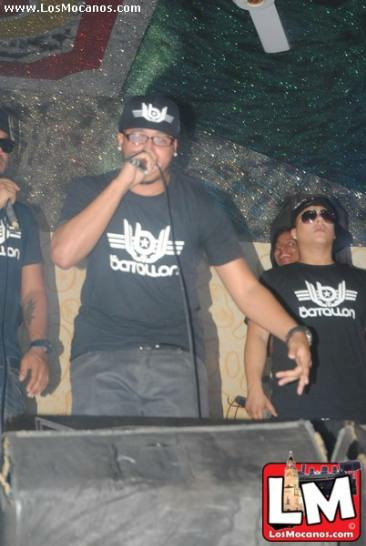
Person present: Yes